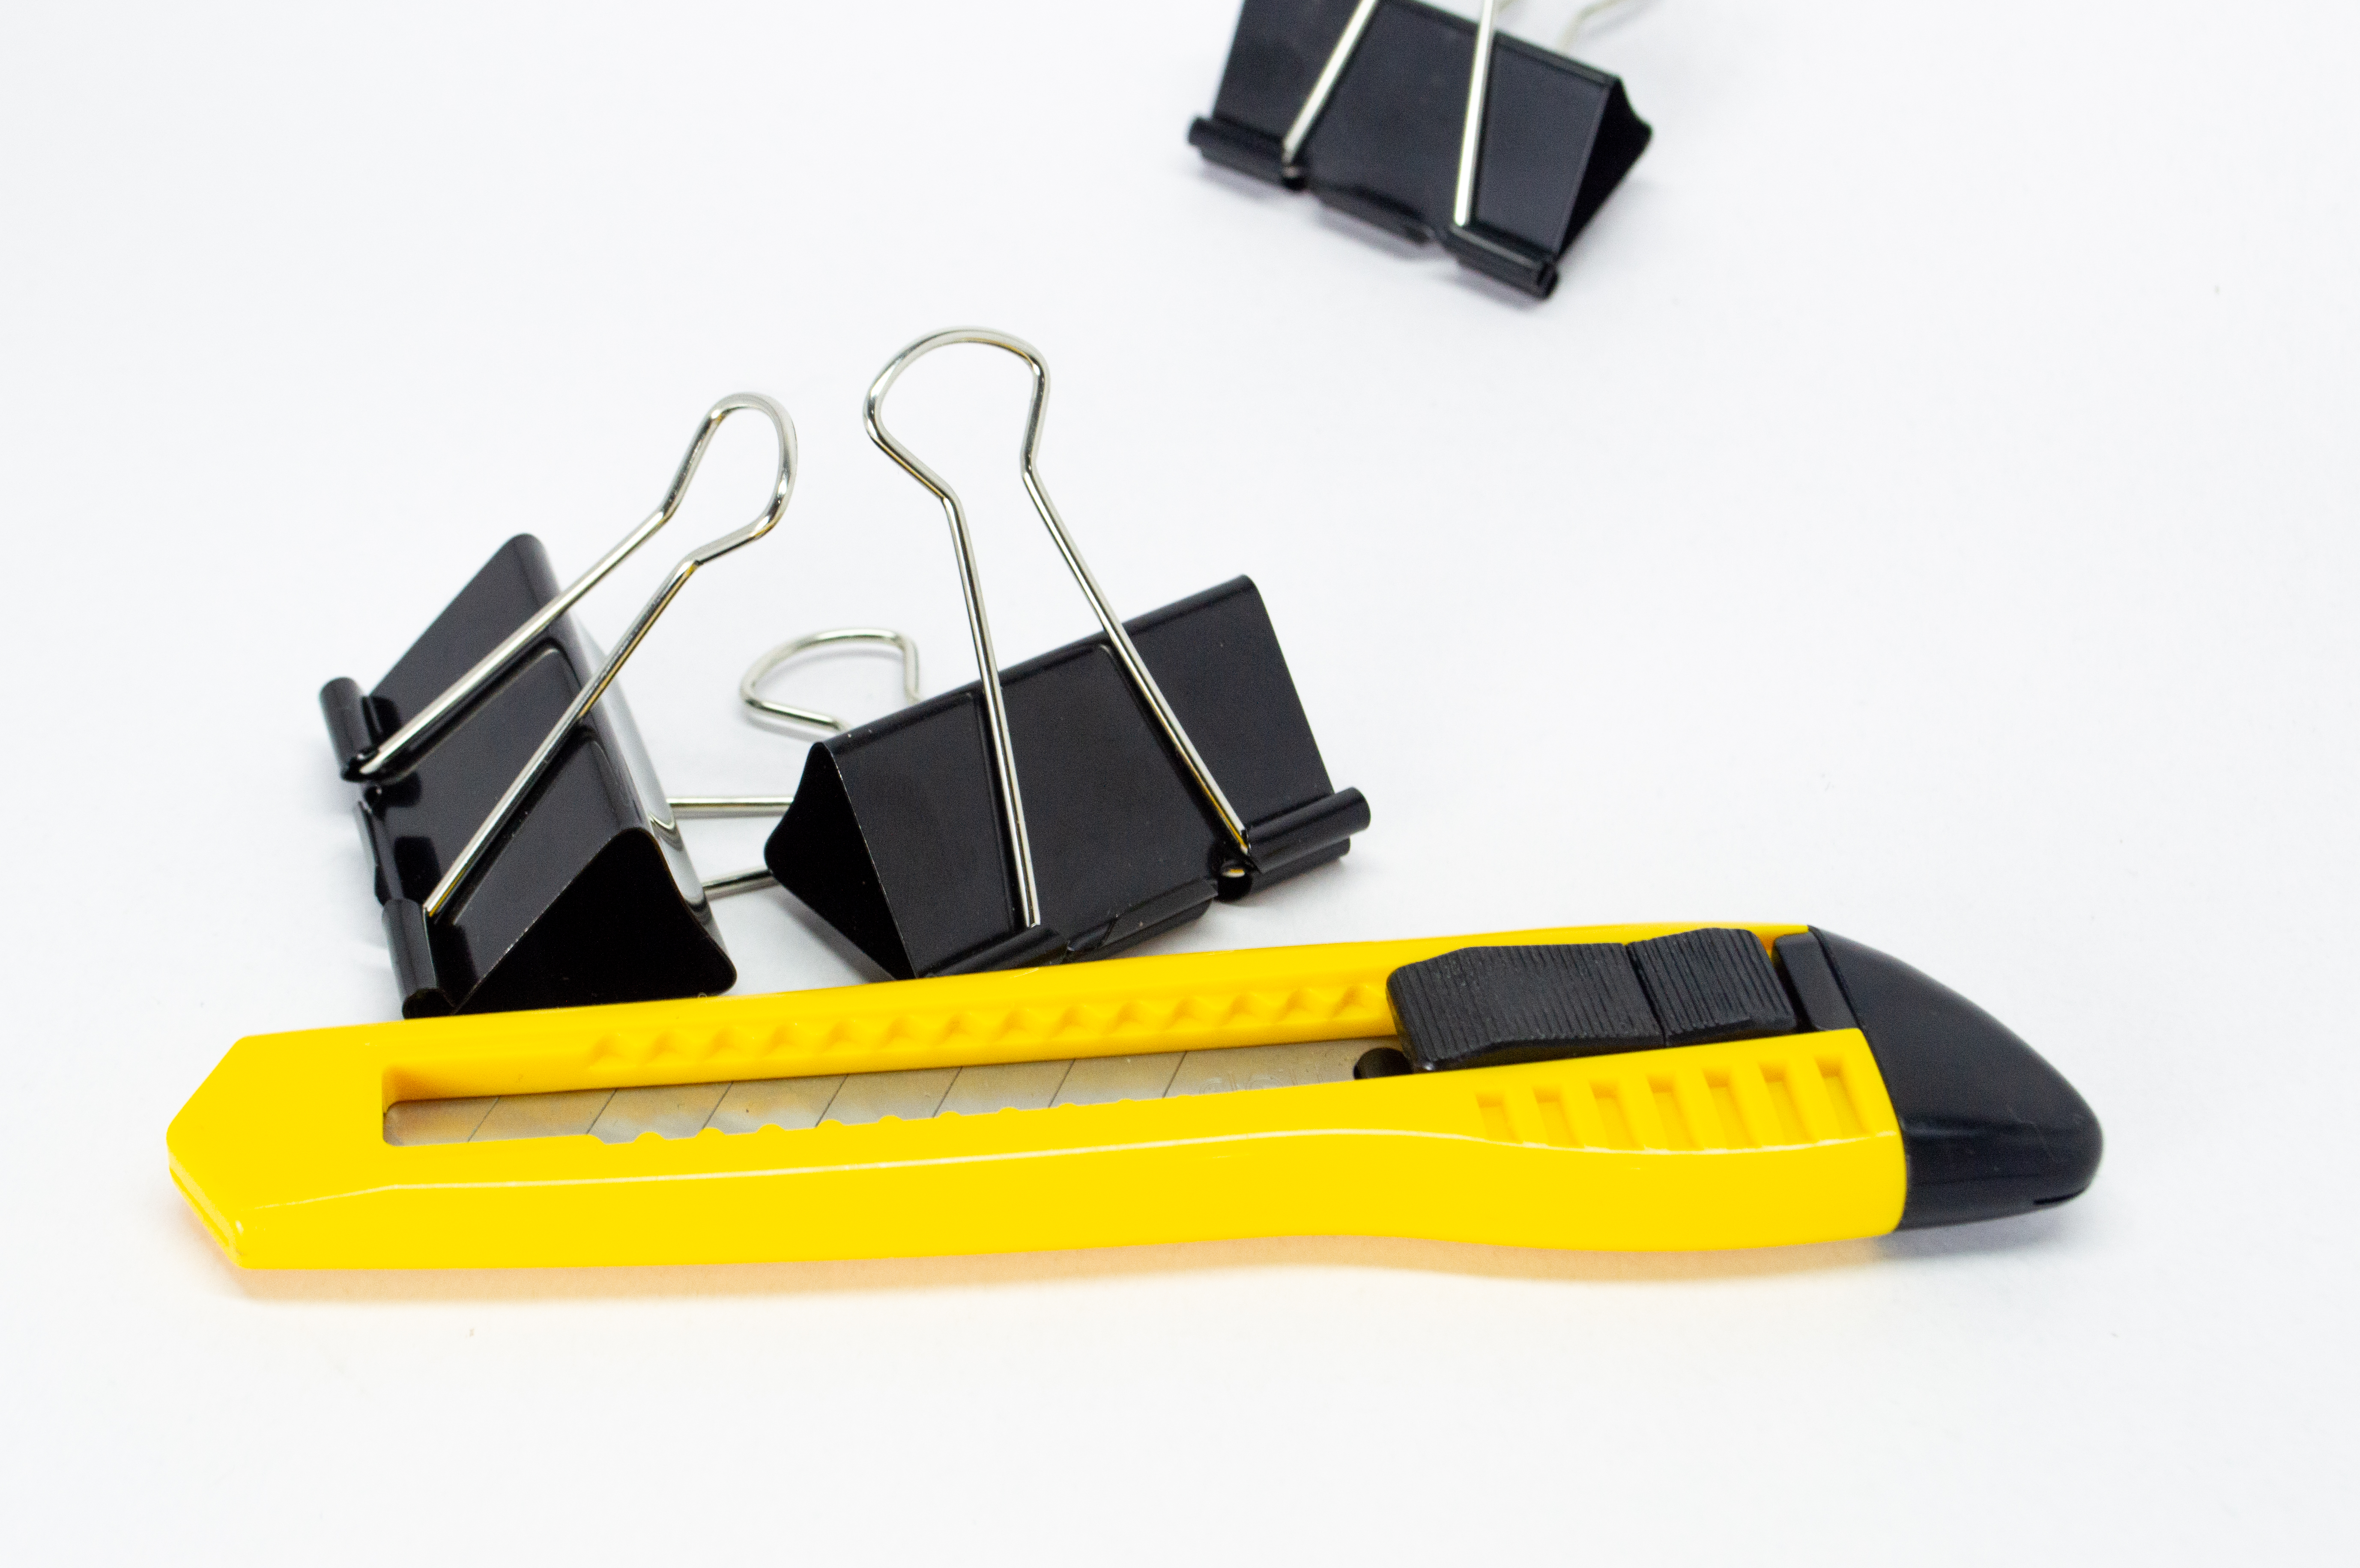
stationery, office, black, isolated, paper, metal, accessory, clip, paper clip, object, metallic, note, binder clip, white background, photography, color image, office supply, school supplies, equipment, business, binder, document, tool, supply, attach, cut out, black color, attached, bonding, clipping path, corporate business, manufactured object, no people, reflection, white, background, bulldog, rectangle, musical instrument accessory, font, automotive exterior, automotive design, electric blue, bumper, plastic, auto part, gadget, fashion accessory, brand, cable, bag, musical instrument, slope, Luggage and bags, automotive lighting, wood